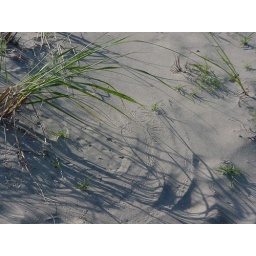
I love the little patterns the grass made in the sand